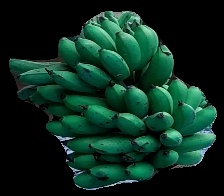
Variety: rasbale
Grade: grade3